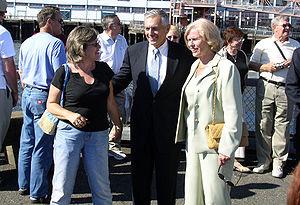
Wesley Kanne Clark, Sr., né le 23 décembre 1944 à Chicago, est un homme politique et ancien général des Forces armées des États-Unis.